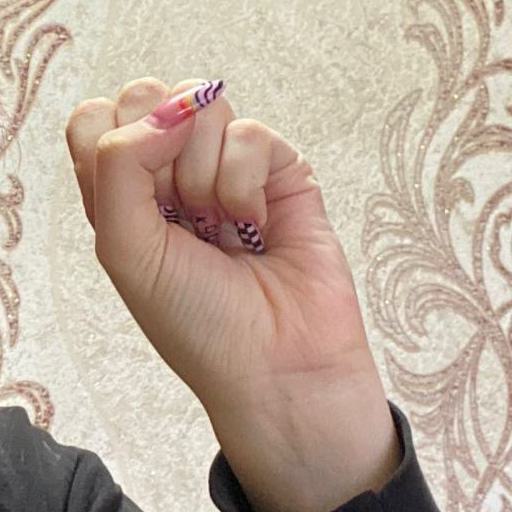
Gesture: fist